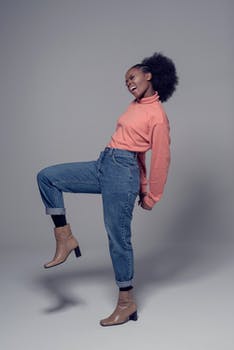
Label: No Watermark